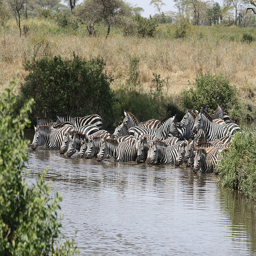
A herd of zebra walking across a body of water.
A group of zebras close together in the water.
A pack of zebras drinking in a stream
A herd of zebras are drinking water from a lake.
A herd of zebra crossing a creek in the wilderness.